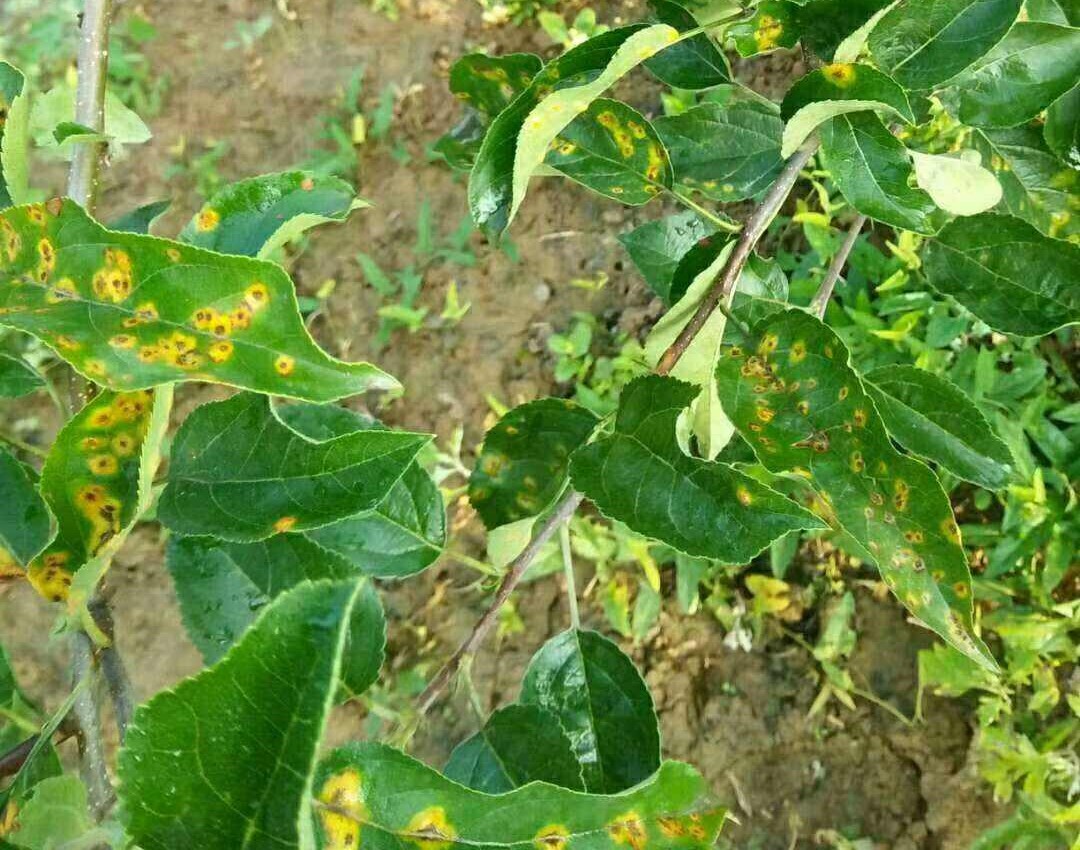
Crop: apple
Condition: rust